Enantiornithes

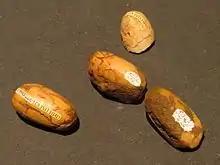
Fossilized eggs of "Gobipteryx minuta", Dinosaurium (Prague)

Given the wide diversity of skull shape among Enantiornithes, many different dietary specializations must have been present among the group. Some, like "Shenqiornis", had large, robust jaws suitable for eating hard-shelled invertebrates. The short, blunt teeth of "Pengornis" were likely used to feed on soft-bodied arthropods. The strongly hooked talons of Bohaiornithidae suggest that they were predators of small to medium-sized vertebrates, but their robust teeth instead suggest a diet of hard-shelled animals.